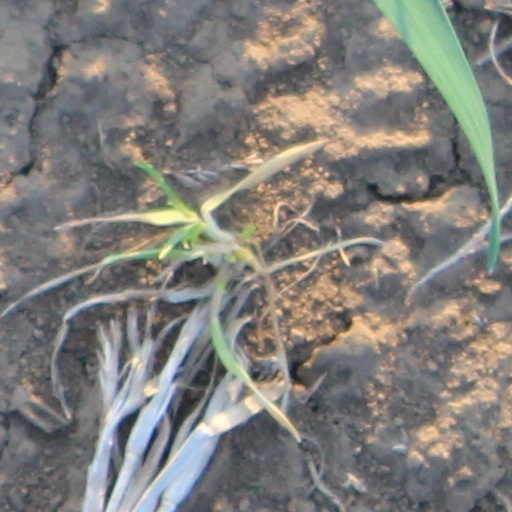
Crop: wheat